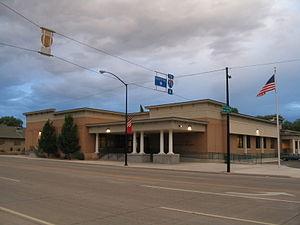
La ville de Richfield est le siège du comté de Sevier, dans l’Utah, aux États-Unis. Le recensement de 2010 a indiqué une population de 7 551 habitants.